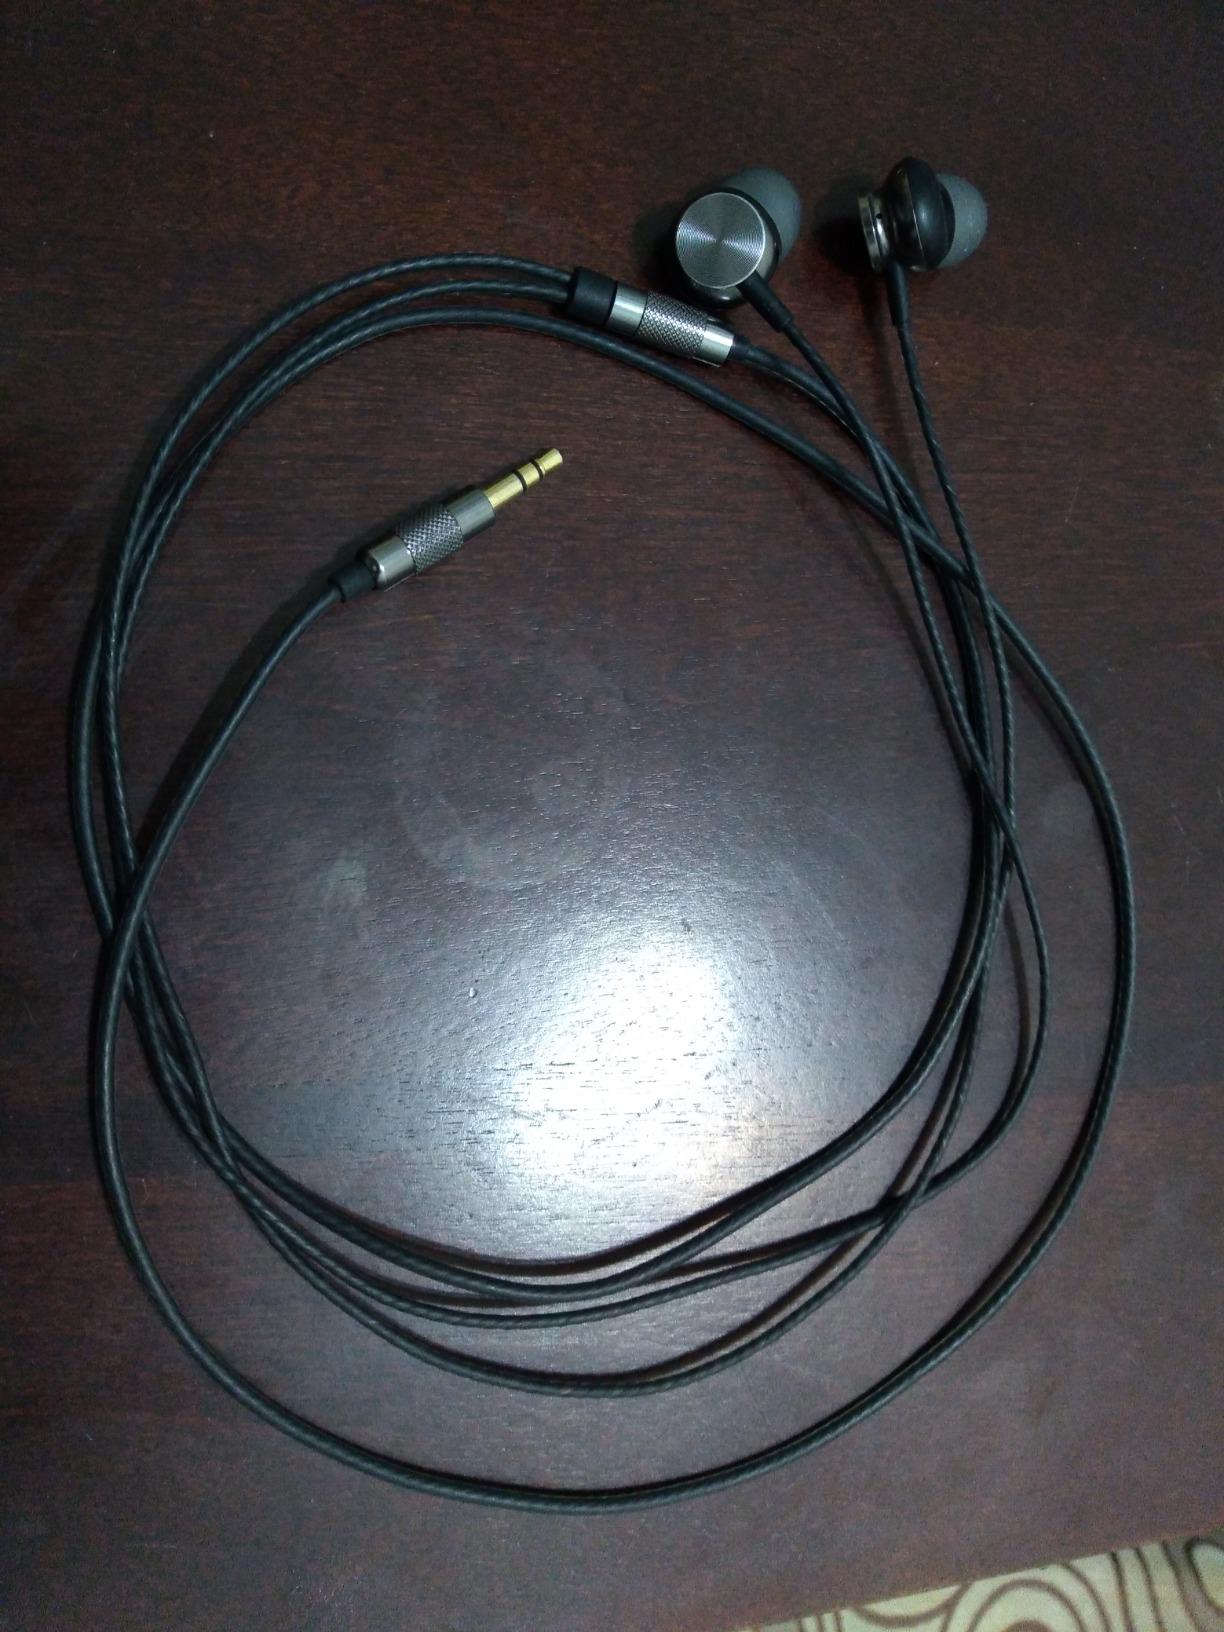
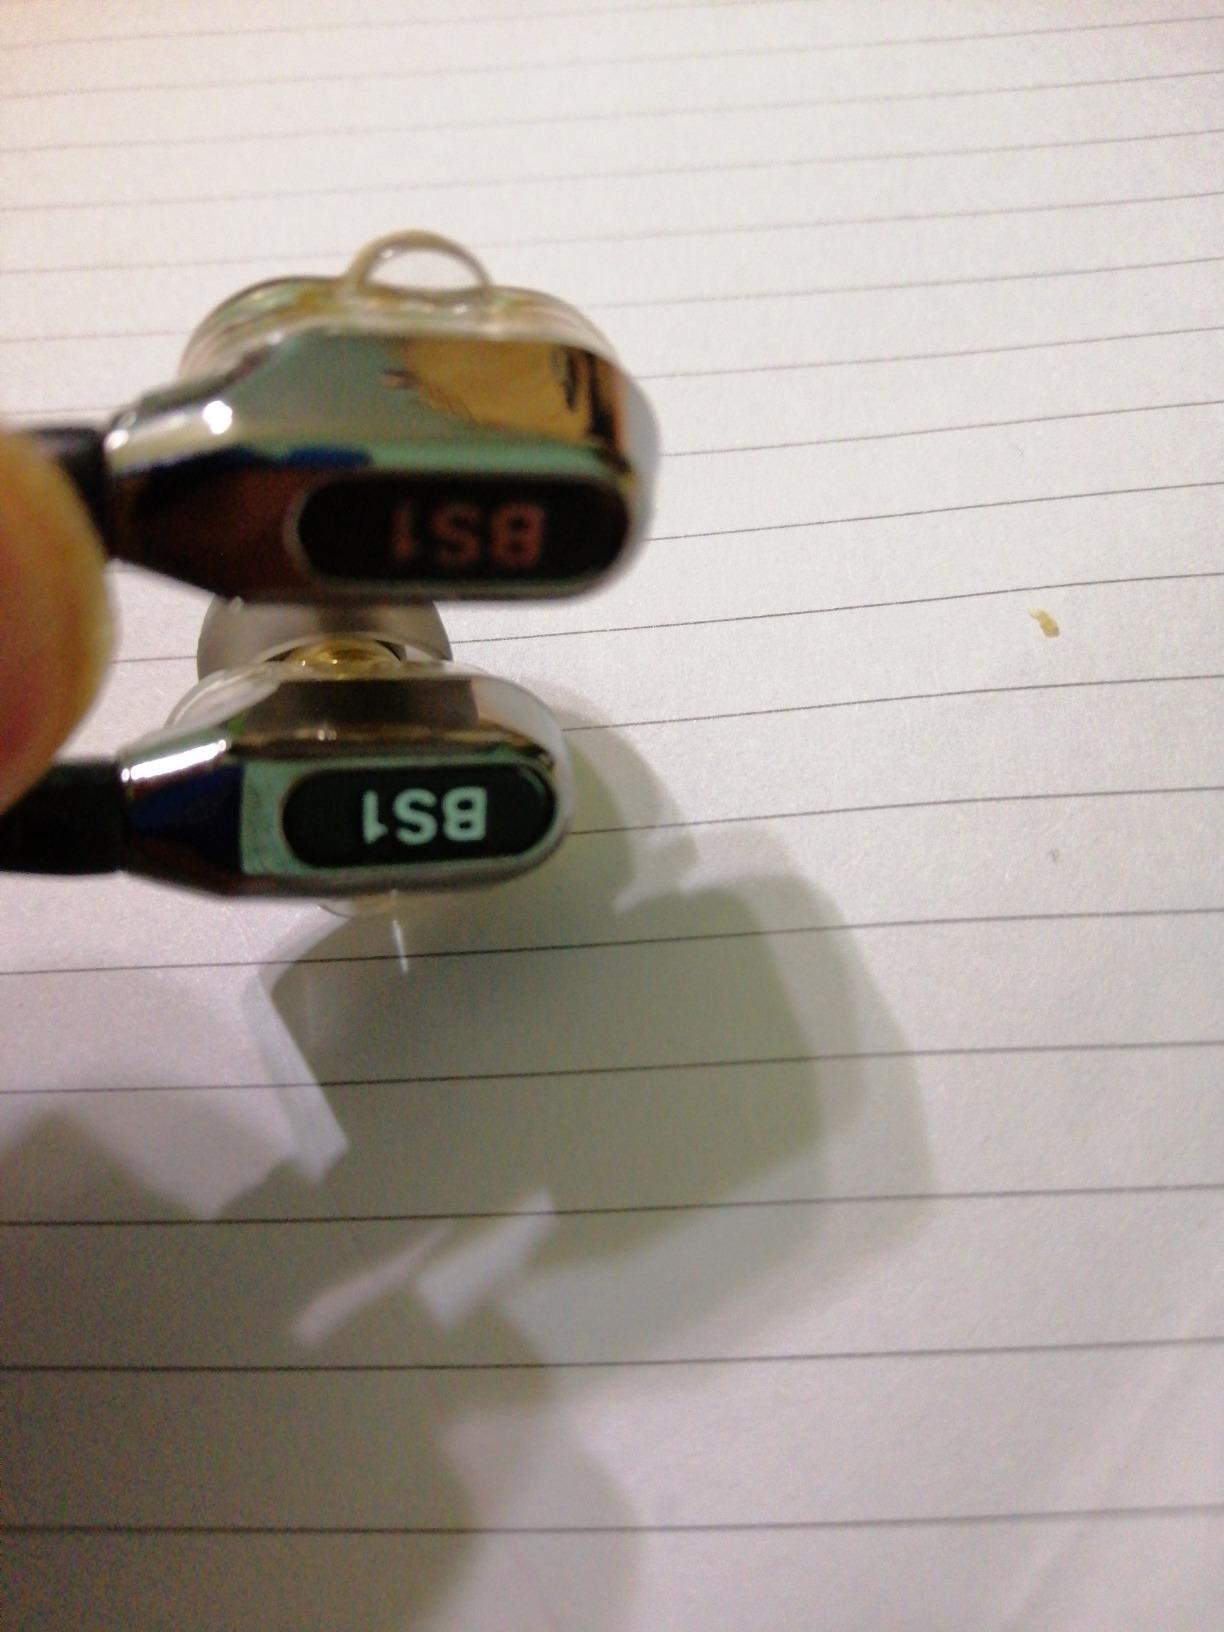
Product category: headphones
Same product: no